Orizoba Spence

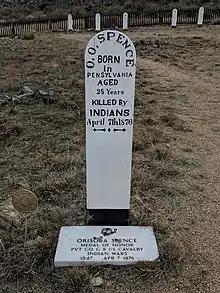
Headboard of O. O. Spence

Orizoba O. Spence (1847 – April 7, 1876), alternatively spelled Orisoba, was a sergeant in the United States Army who received the Medal of Honor for gallantry in action during the Indian Wars.